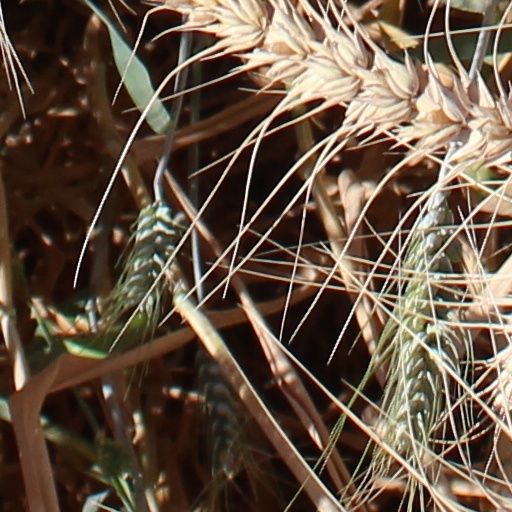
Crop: wheat